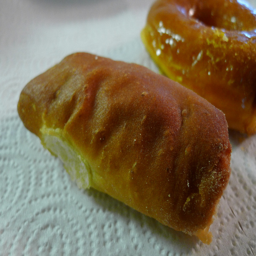
A roll and a glazed donut on a white paper towel.
These two  doughnuts are brown in color.
a hunk of fresh bread and a glazed donut
A donut and a pastry are on a paper towel.
Small piece of bread and a donut sitting on a white napkin.